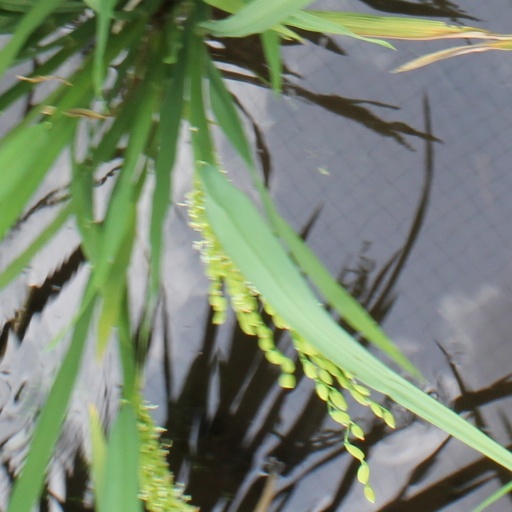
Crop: rice